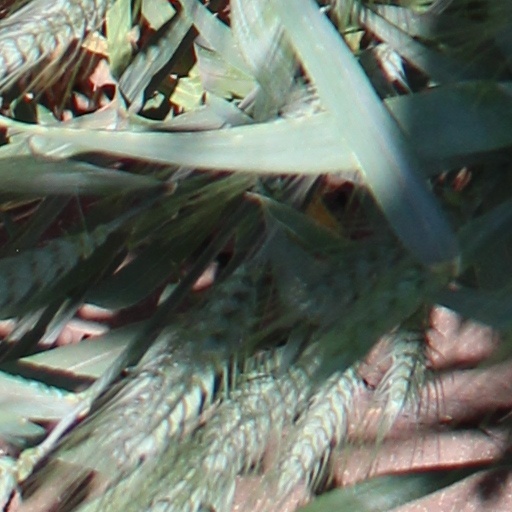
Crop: wheat